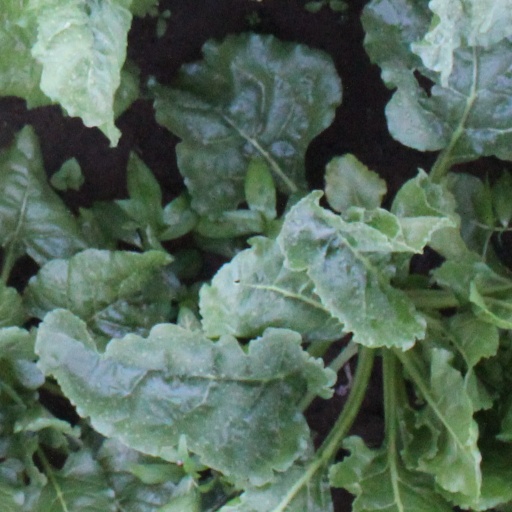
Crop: sugar beet